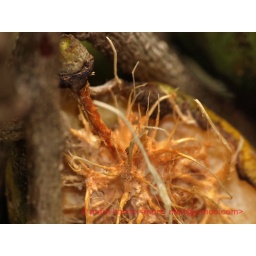
golden apple eaten by birds